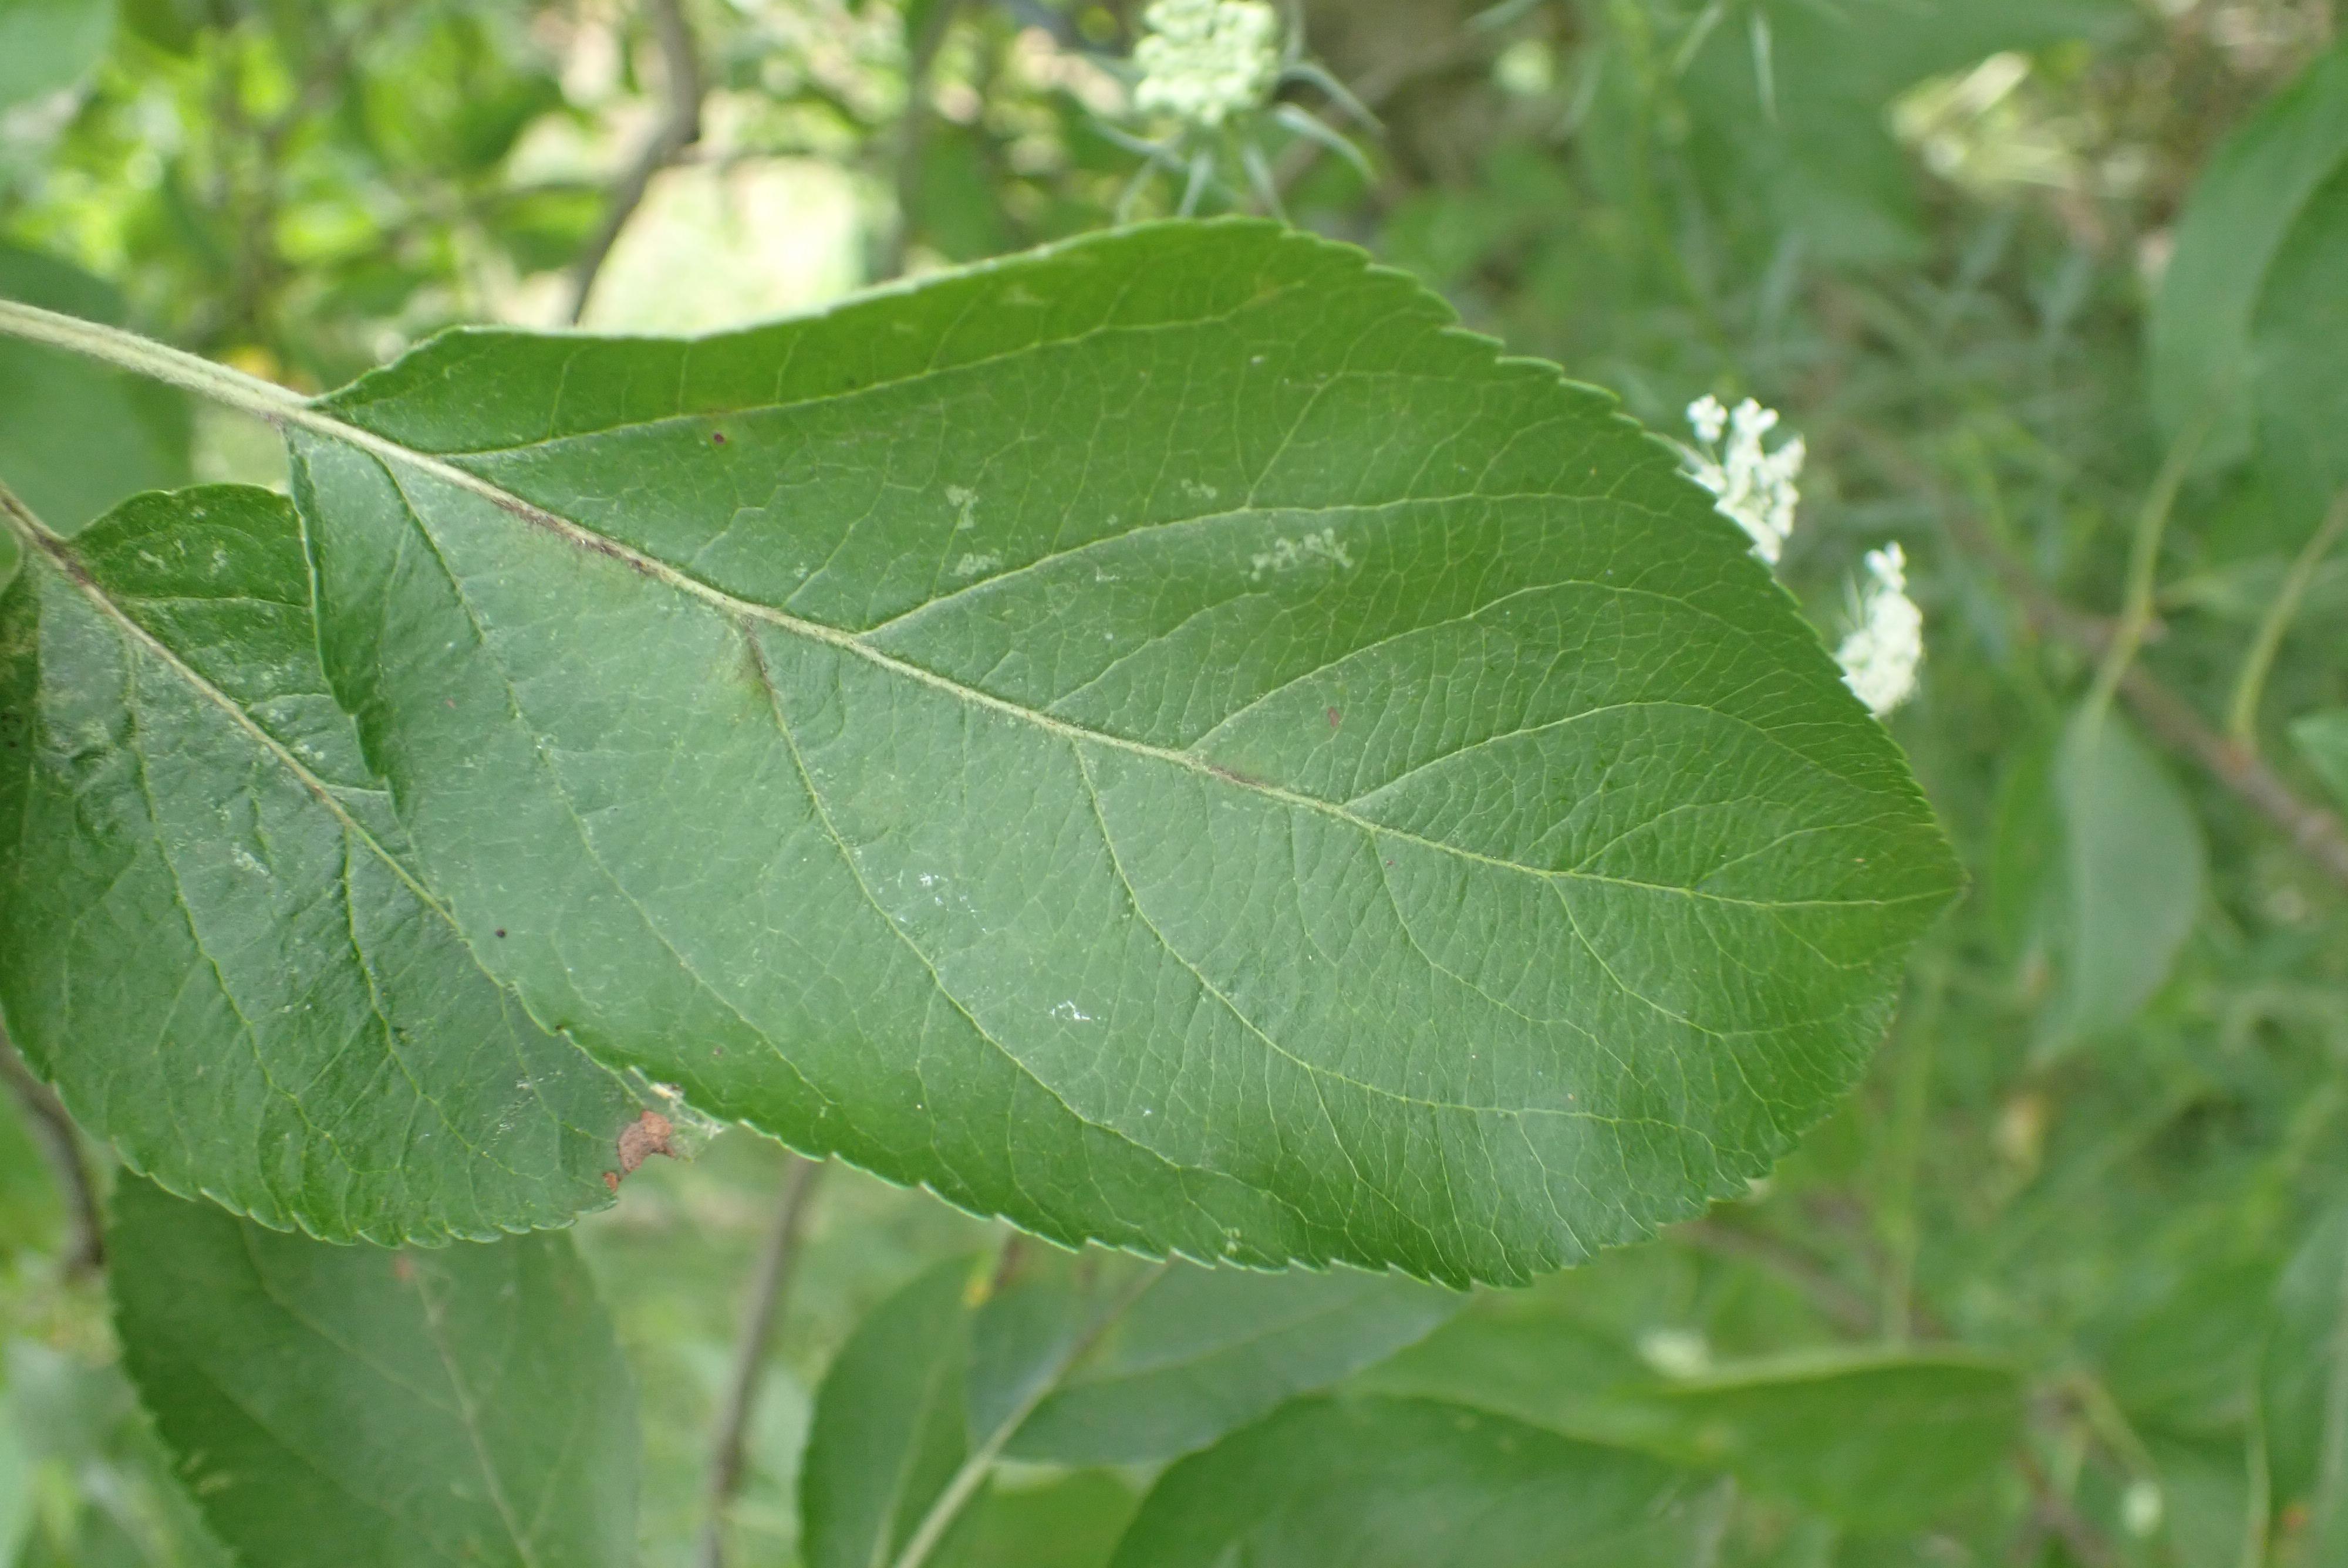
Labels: complex